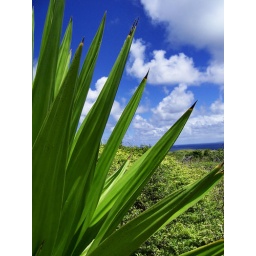
I love bright blue skies with equally bright green foliage against it so I have alot of these shots =)